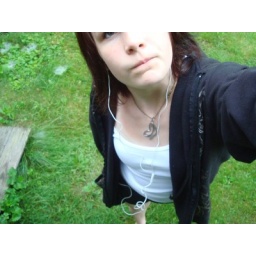
The grass was so green that day. I didn't even edit this. I guess the gods were in my favor.